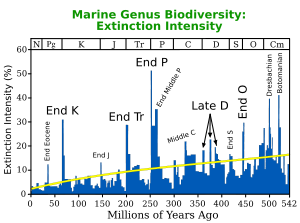
Udryddelse
Procentdelen af slægter, der er uddøde på et bestemt tidspunkt
Sprogforskere og biologer bruger udtrykket uddød. For en sprogforsker betyder det, at et sprog ikke tales eller benyttes i nogen del af verden. For en biolog betyder uddød, at en art ikke længere findes på jorden, dvs. at alle individer inden for arten er døde. Dog kan man også tale om, at en art er uddød inden for et bestemt område, hvor den tidligere levede. F.eks. blev ulven anset for at være uddød i Danmark, men den er vendt tilbage i 2013, indvandret fra Tyskland.